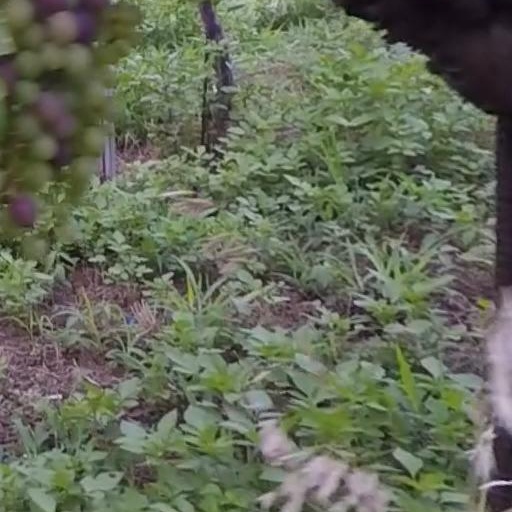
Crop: grape